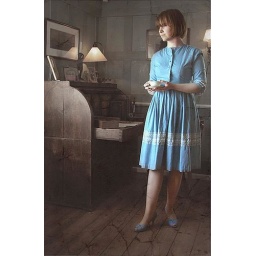
the woman in blue dress